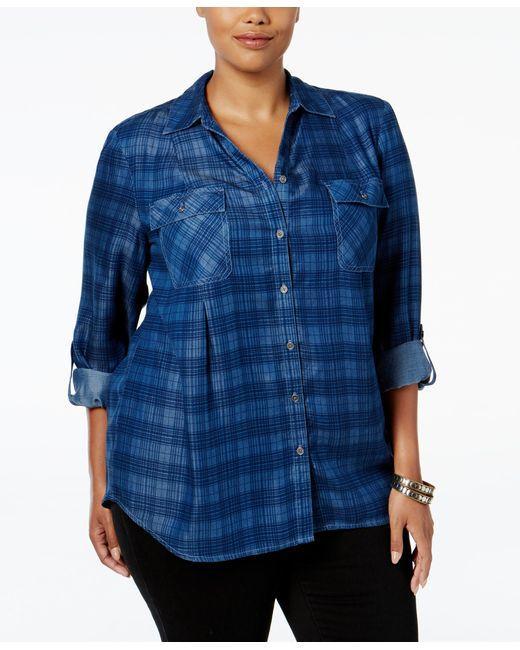
Locker geschnittenes blaues Karohemd für Damen